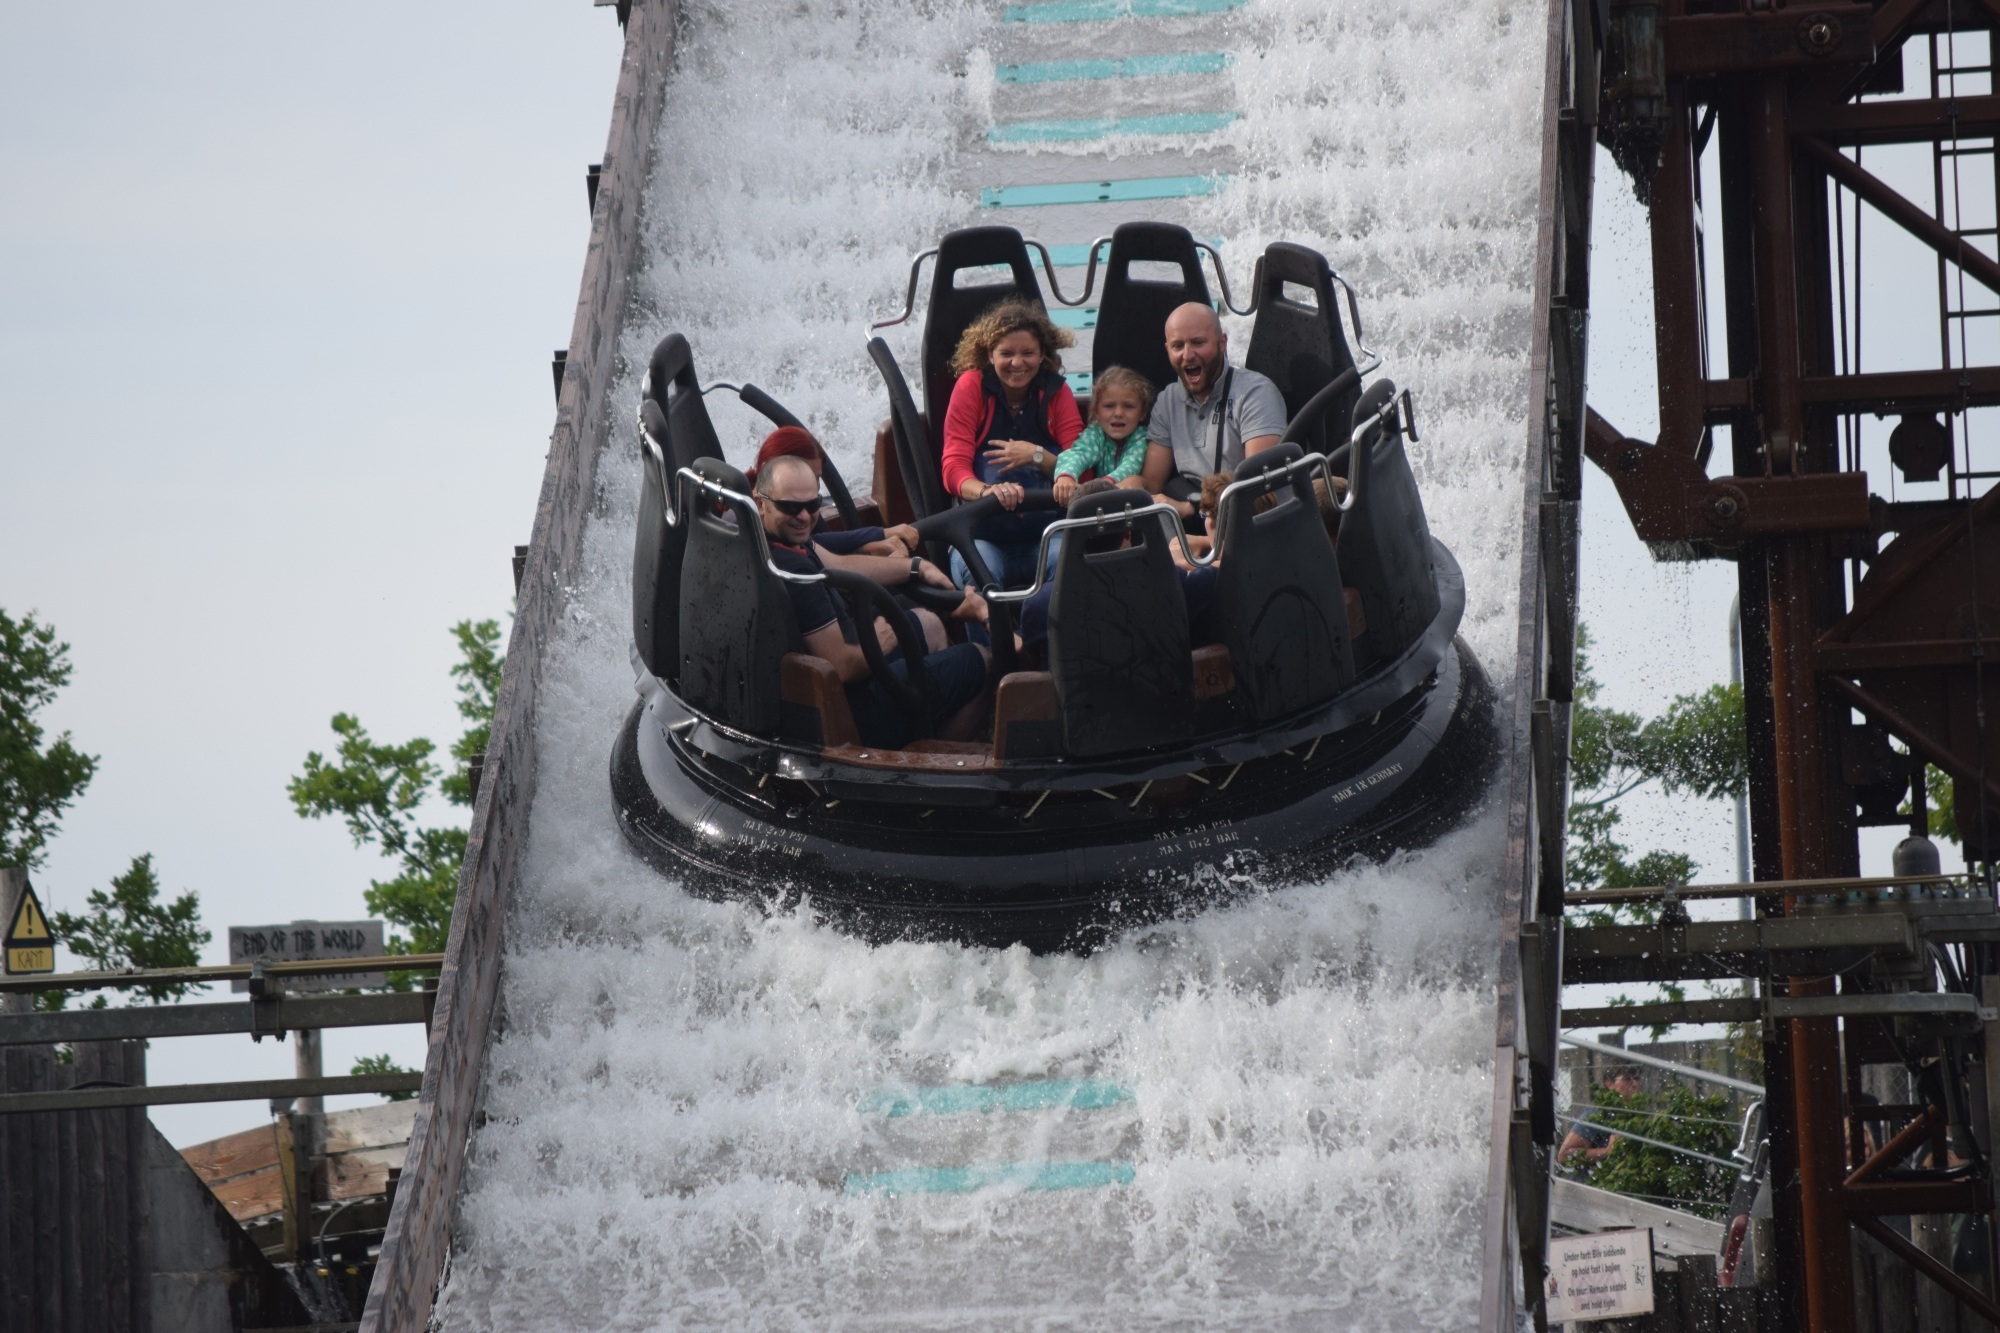
recreation, amusement park, park, tourism, family, fun, holidays, denmark, water park, water games, tours, legoland, billund, outdoor recreation, day out, nonbuilding structure